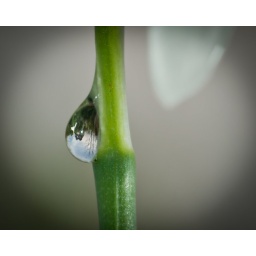
Found this rain droplet on the stem of a snowdrop which had the horse field and tree inverted in the sphere.